Architecture of Africa

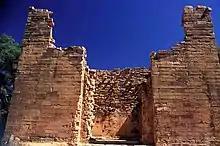
The ruin of the temple at Yeha, Ethiopia

Aksumite architecture flourished in the Ethiopian region, as attested by the numerous Aksumite influences in and around the medieval churches of Lalibela, where stelae ("hawilt"s) and, later, entire churches were carved out of single blocks of rock. Other monumental structures include massive underground tombs often located beneath stelae. Other well-known structures employing monolithic construction include the Tomb of the False Door, and the tombs of Kaleb and Gebre Mesqel in Axum.